Marine Corps Tactical Systems Support Activity

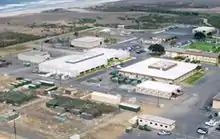
Picture taken overhead the MCTSSA compound on the Camp Pendleton coast.

Joint interoperability became an operational necessity rather than just an optional capability. MCTSSA became the USMC facility for participation in all Joint TADIL/Message Certification testing (JINTACCS). MCTSSA was an early champion and leader of these new concepts.